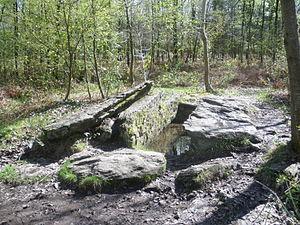
Site mégalithique de la forêt de Brocéliande surnommé ""Le Tombeau des Géants""."
Cet article recense les sites mégalithiques du Morbihan, en France.
Le tombeau du Géant, appelé aussi roche à la Vieille, est un coffre funéraire situé à Campénéac dans le département français du Morbihan.